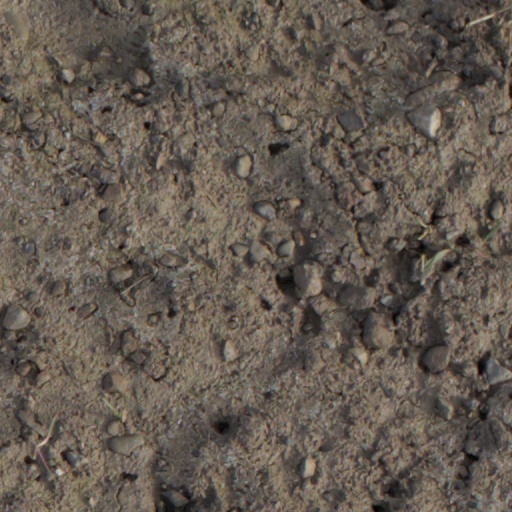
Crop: wheat